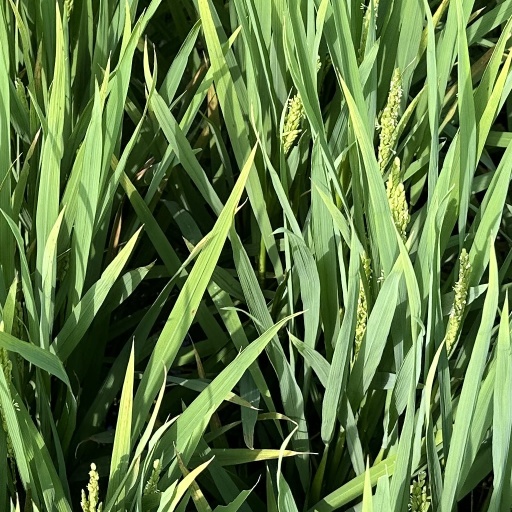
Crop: rice